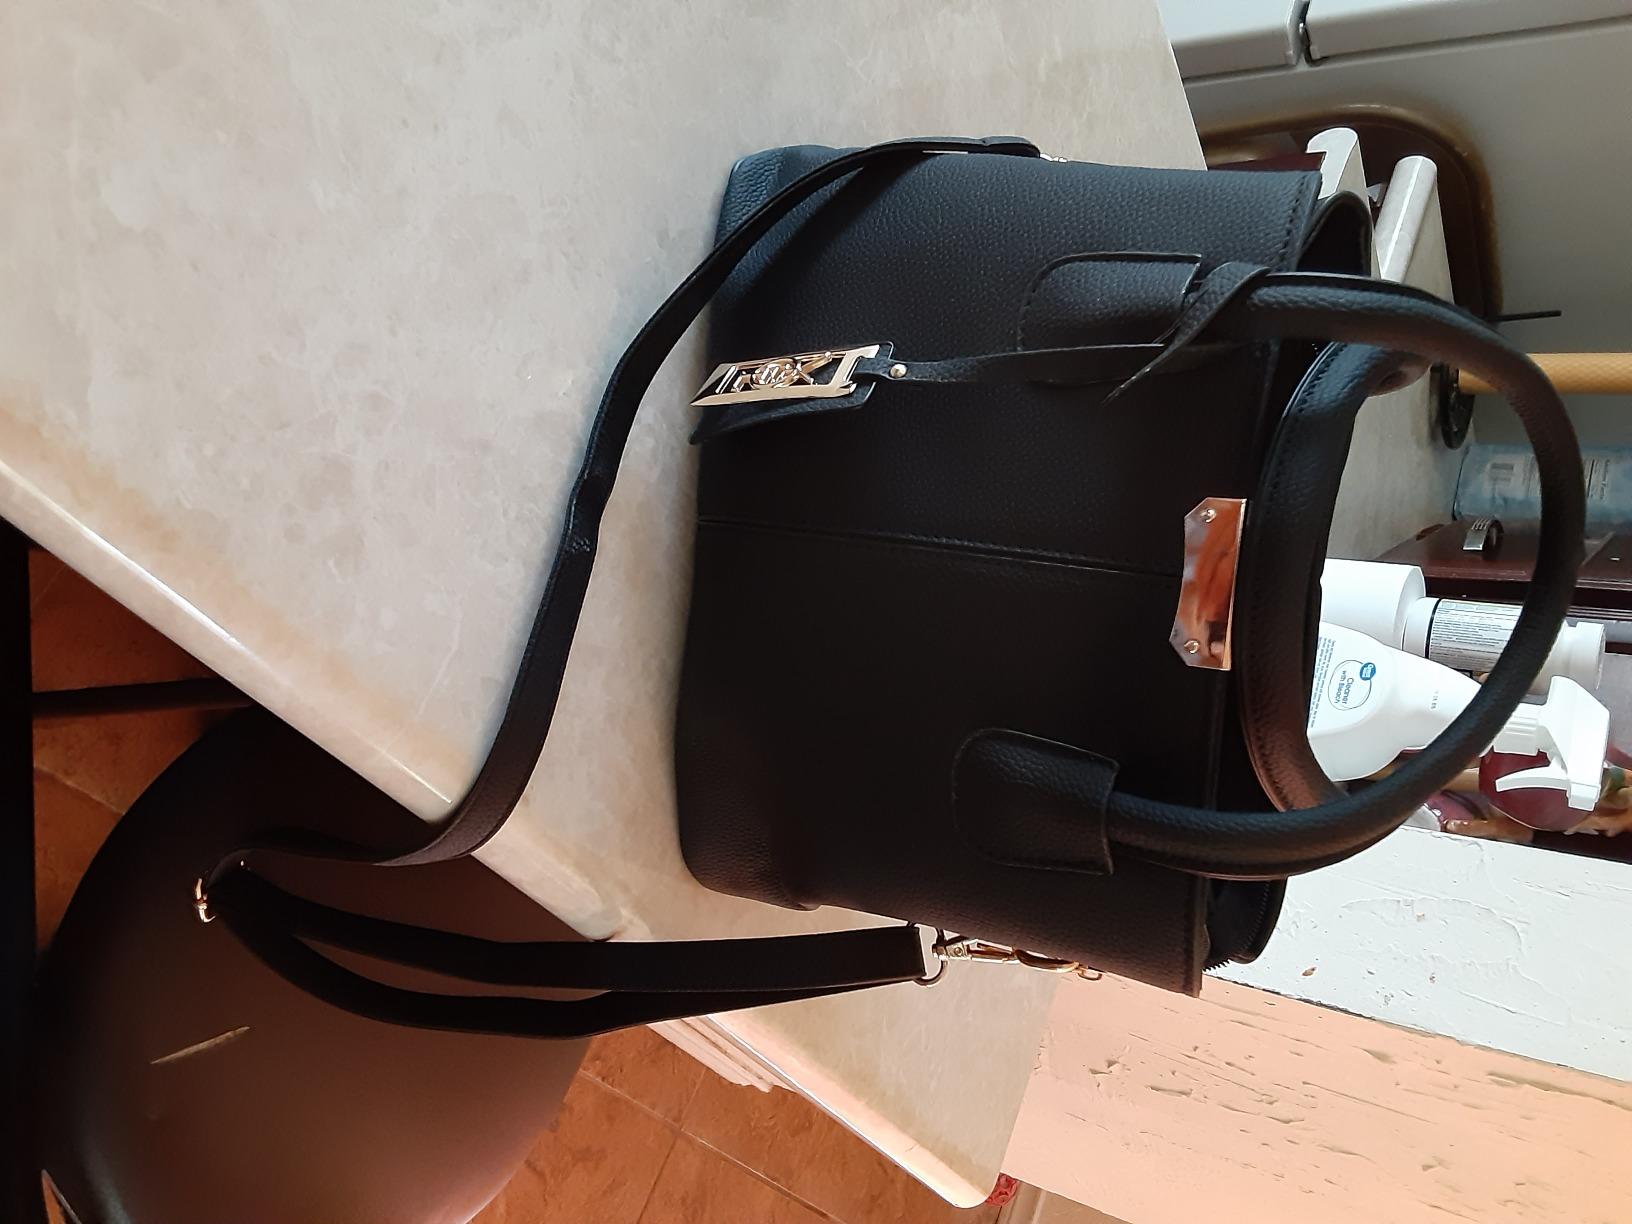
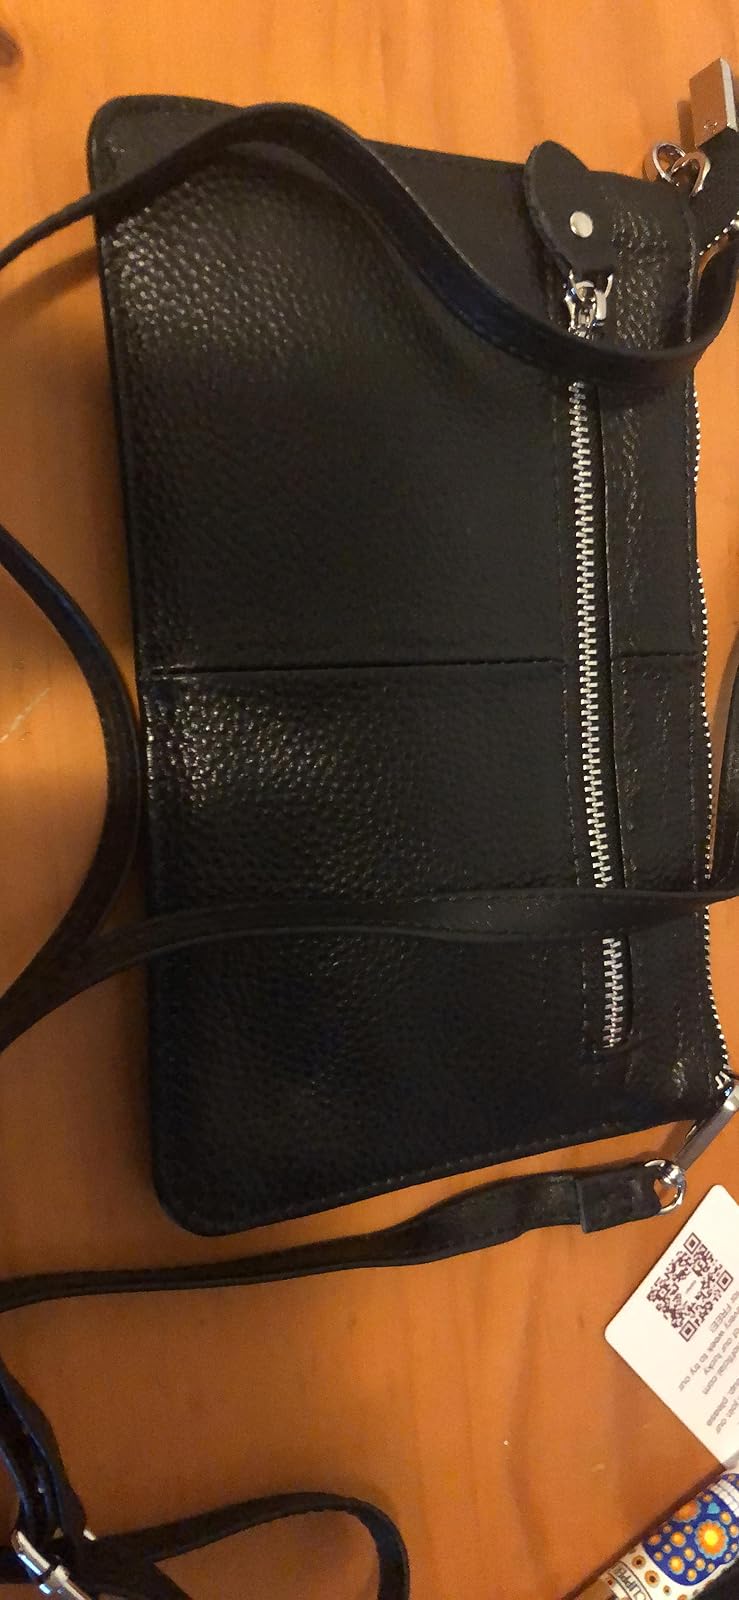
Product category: accessories_handbag
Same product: no